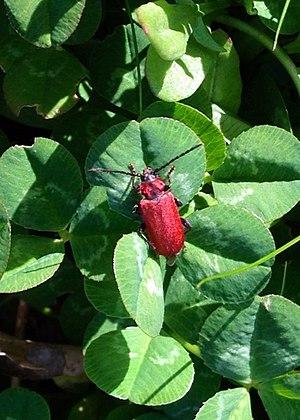
Pyrrhidium sanguineum sur une feuille de pommier
Pyrrhidium est un genre de coléoptères xylophages de la famille des longicornes.